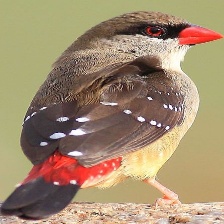
Species: AVADAVAT
Scientific name: AMANDAVA AMANDAVA